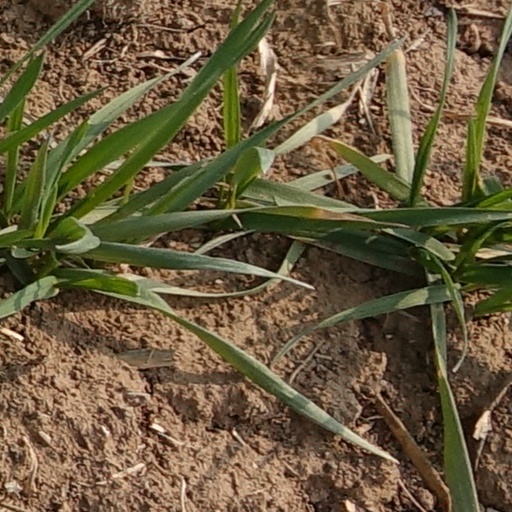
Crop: wheat